Alva Belmont

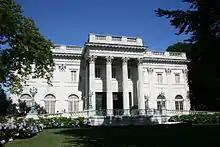
Marble House in Newport

In 1878, Hunt began work on their Queen Anne style retreat on Long Island, Idle Hour. It would be added to almost continuously until 1889 and burned down in 1899. William K. Vanderbilt had a new fireproof mansion rebuilt on the estate and it later became the home of now closed Dowling College.